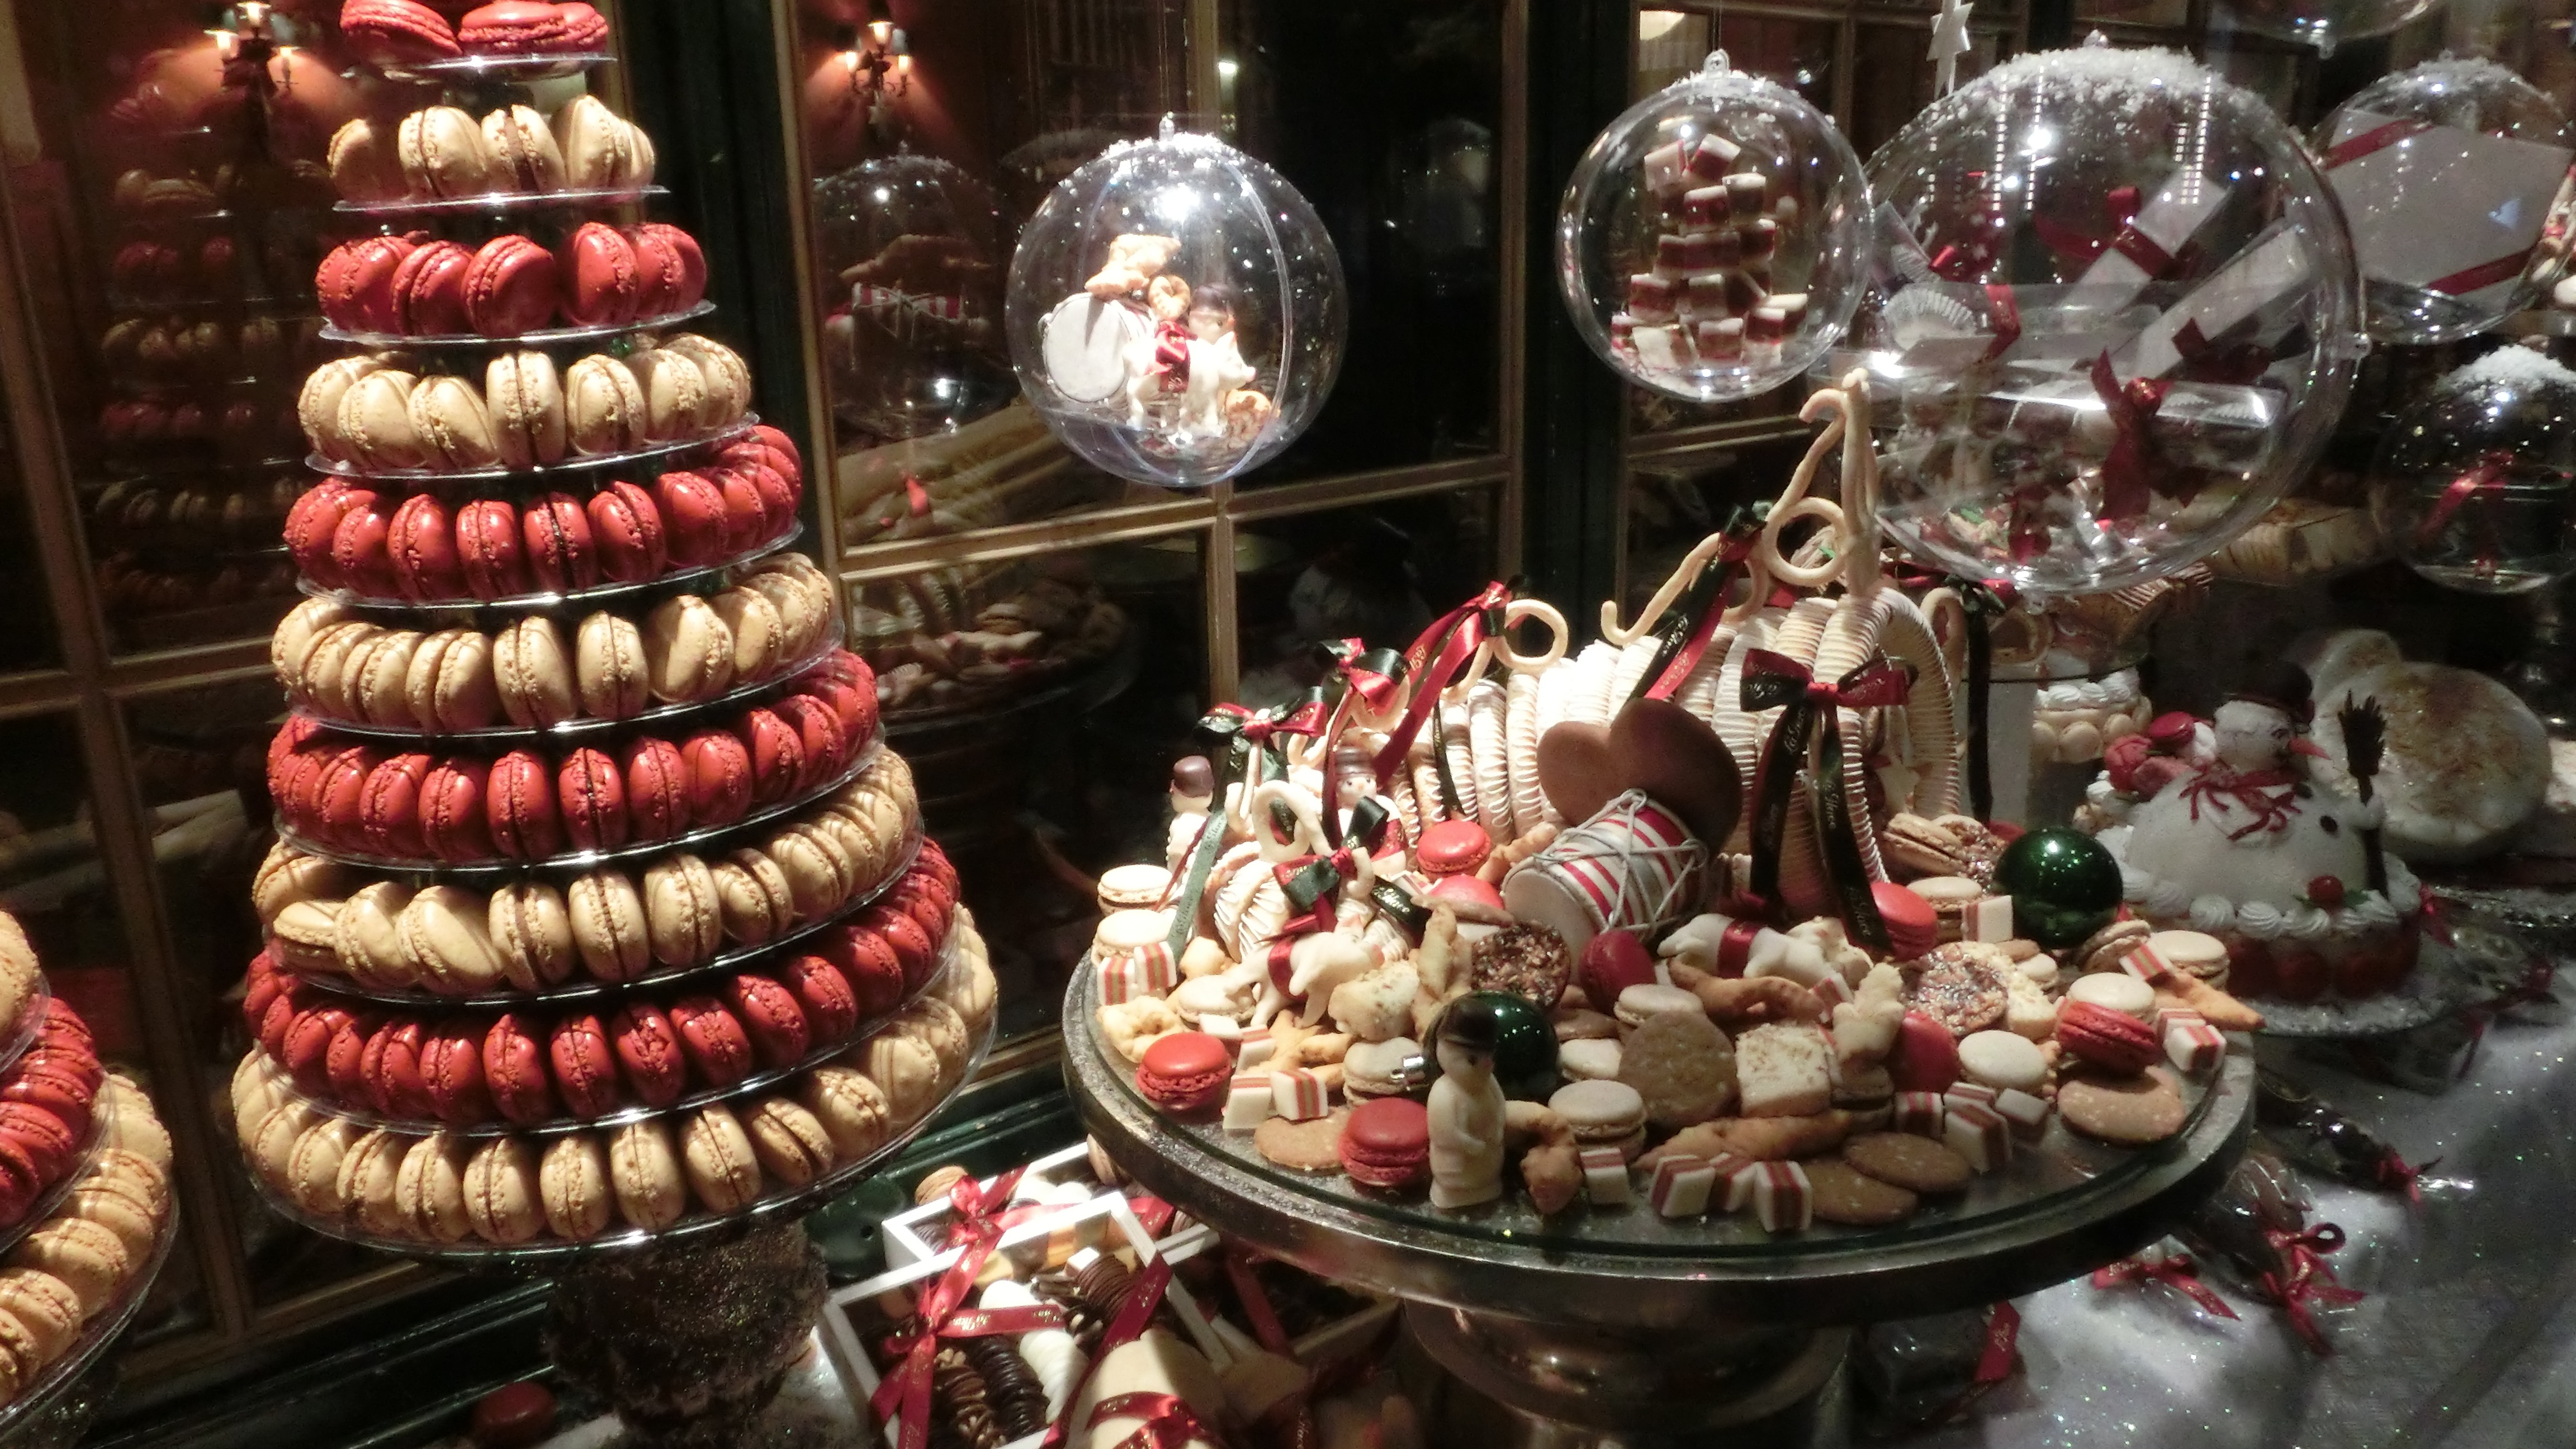
window, decoration, food, christmas, cookie, dessert, bakery, advent, pastries, denmark, copenhagen